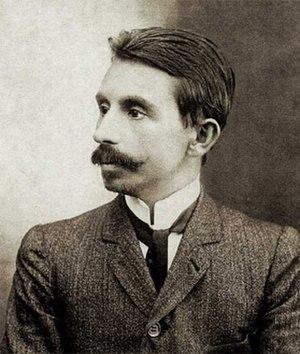
La guerre de Canudos ou campagne de Canudos est un conflit armé survenu à la fin du XIXᵉ siècle entre, d’une part, les troupes régulières de l'État de Bahia d’abord, de la république du Brésil ensuite, et d’autre part, un groupe de quelque 30 000 colons établis en communauté autonome dans un village fondé par eux dans le nord-est de Bahia près de l’ancienne ferme de Canudos, et rebaptisé Belo Monte.
Euclides da Cunha était un écrivain, sociologue, journaliste et ingénieur brésilien né à Cantagalo le 20 janvier 1866 et mort à Rio de Janeiro le 15 août 1909.